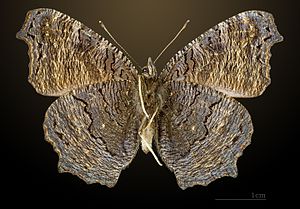
Dagpåfugleøje / Udseende
Dagpåfugleøje er en sommerfugl i takvingefamilien. Den er udbredt i næsten hele Europa og østpå gennem den tempererede del af Asien til Japan. I Danmark findes den over hele landet, selv på mindre øer. Dagpåfugleøjen strejfer en del om og kan både ses i det åbne land og i villakvarterer, hvor der er mange blomster. Flest ses dog på fugtige, frodige steder langs skovbryn, i skovlysninger, moser og ved søer, hvor brændenælden vokser. De første overvintrende sommerfugle ses allerede i marts, mens de første nye eksemplarer dukker op omkring 20. juli. I september bliver der færre sommerfugle, idet de nu finder steder at overvintre. Dagpåfugleøjen kan vandre over forholdsvis store afstande – op til flere hundrede kilometer. Derfor kan man af og til møde den på Færøerne, selvom den ikke almindeligvis er hjemmehørende der.